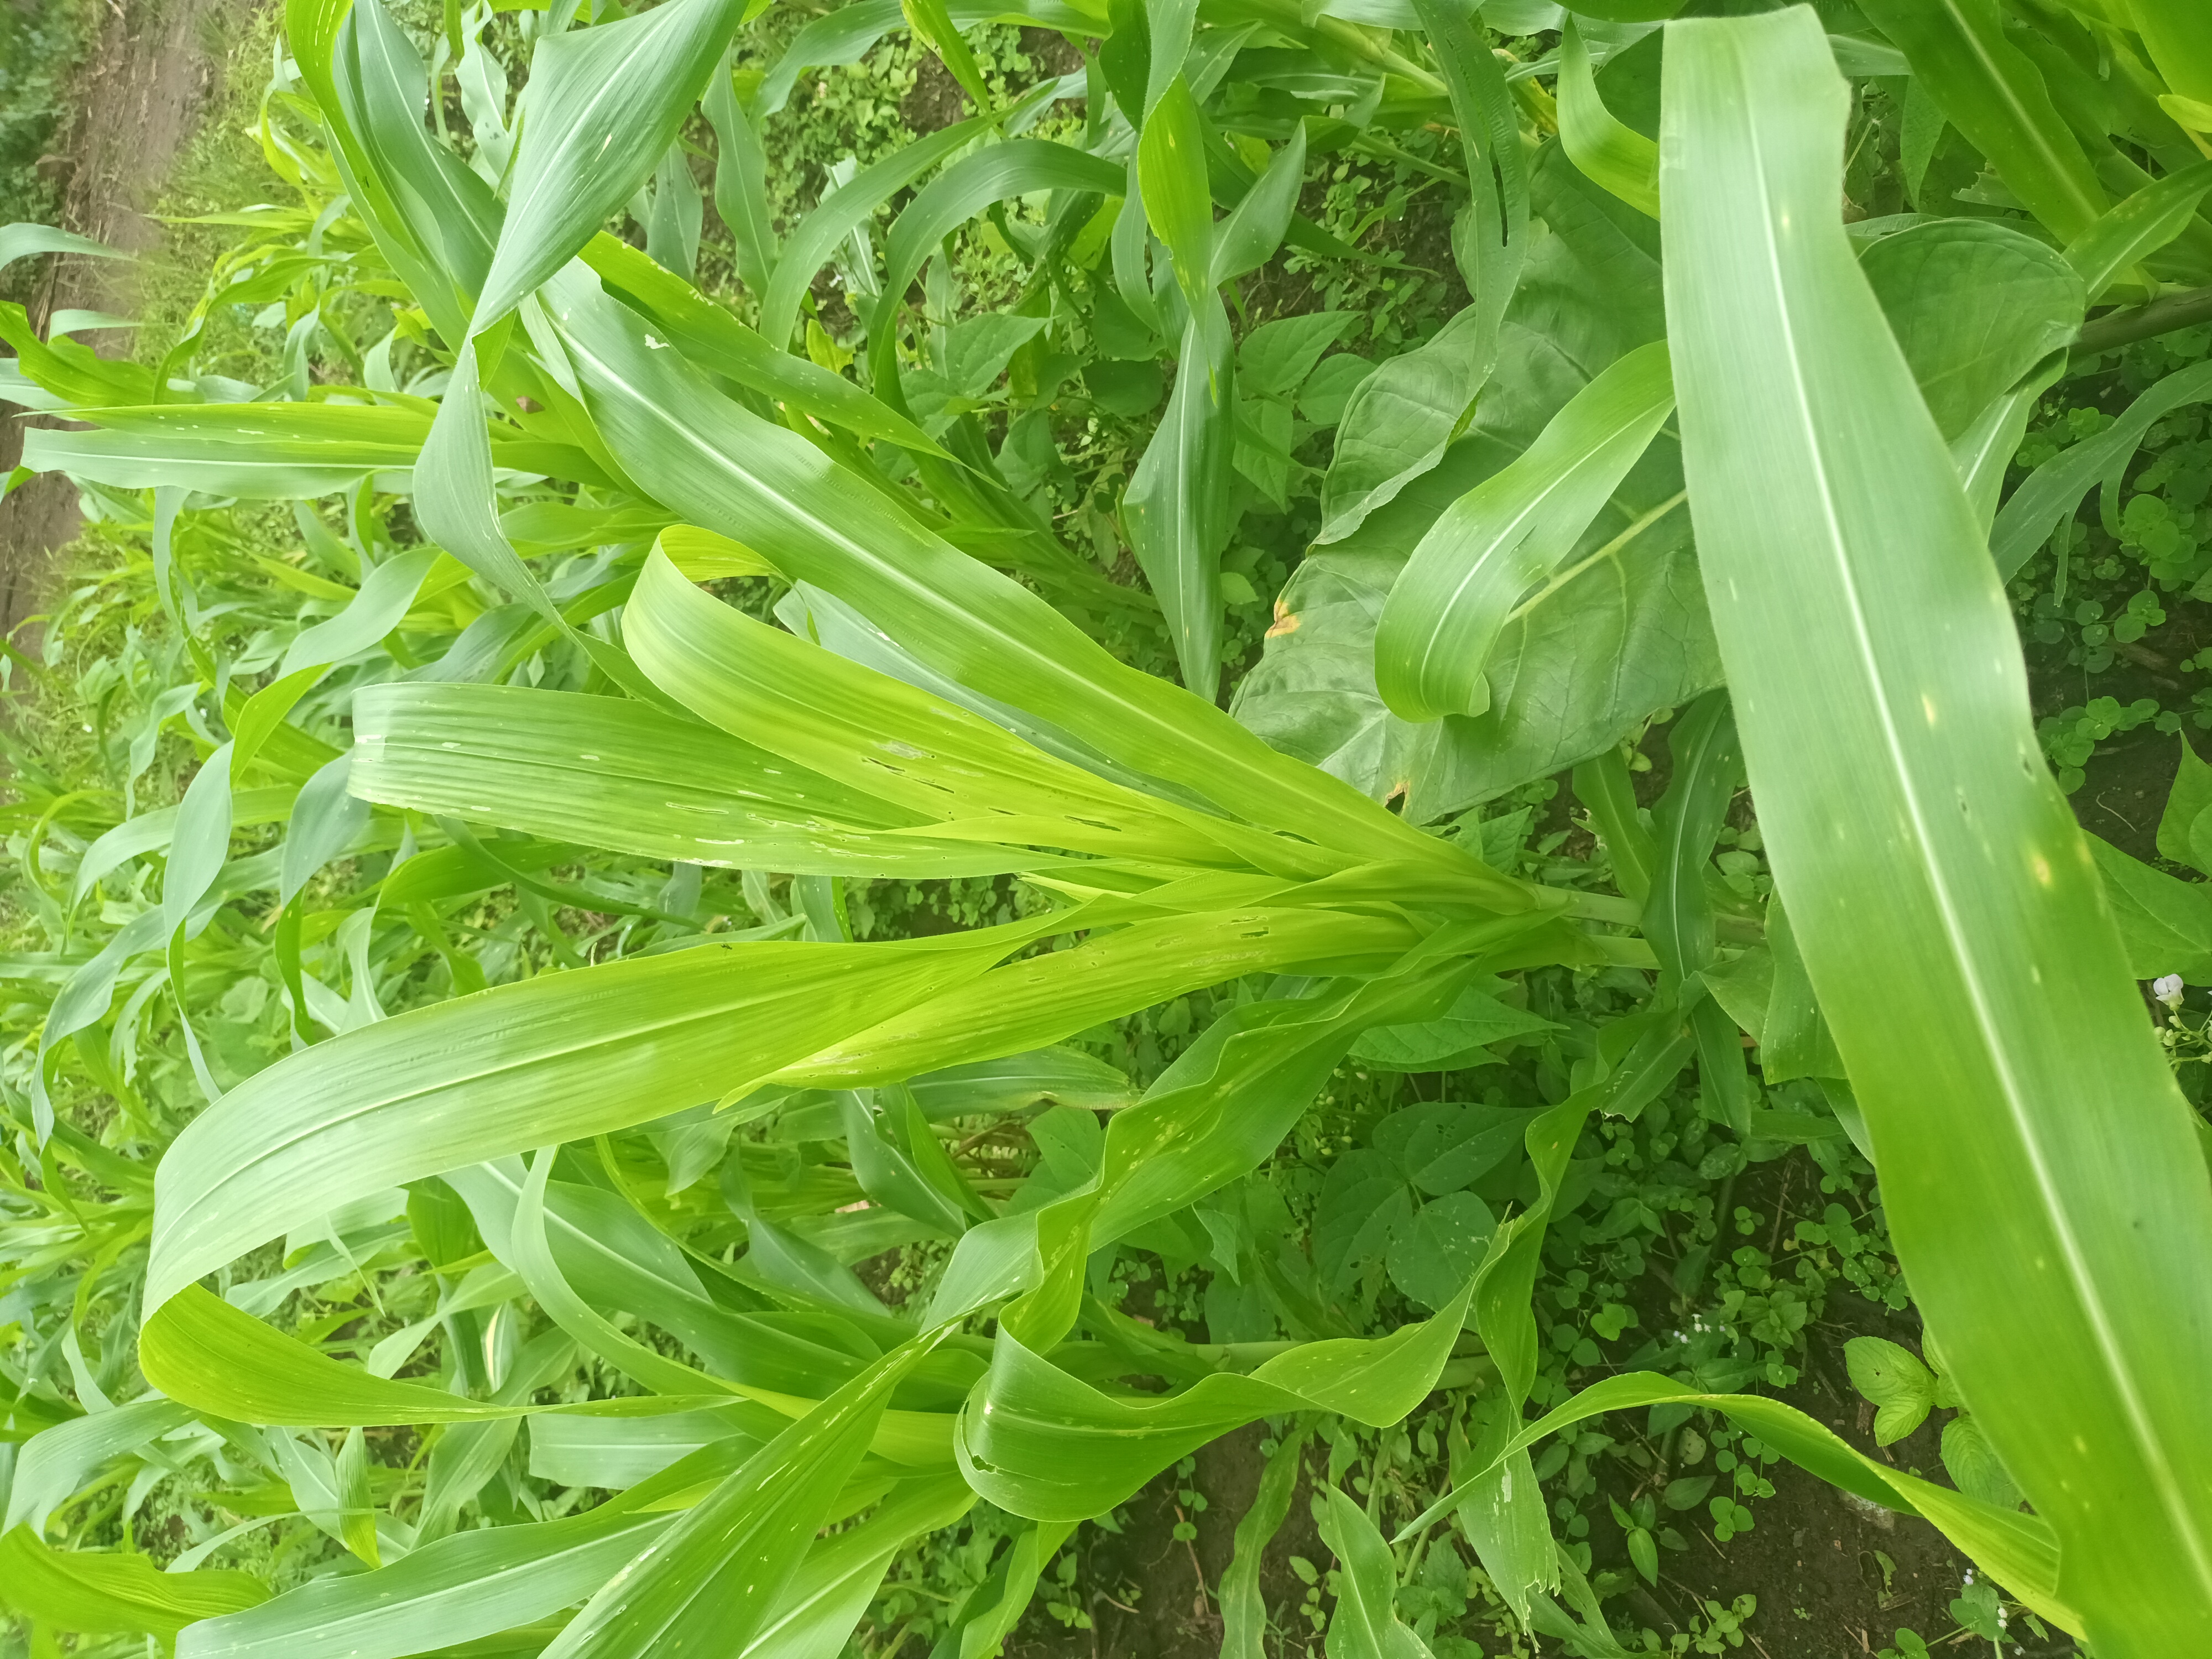
Label: spodoptera_frugiperda